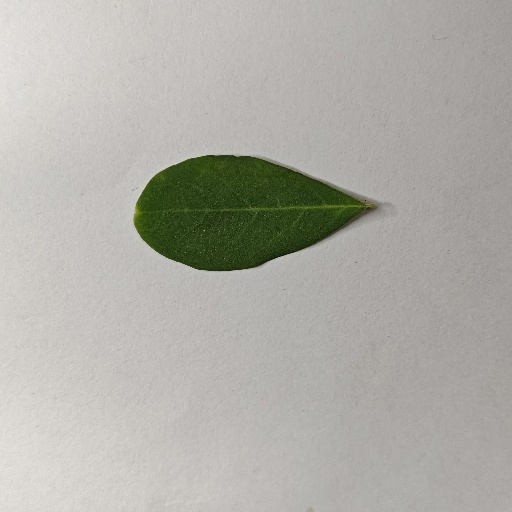
Species: Sojina
Leaf condition: Healthy Leaf